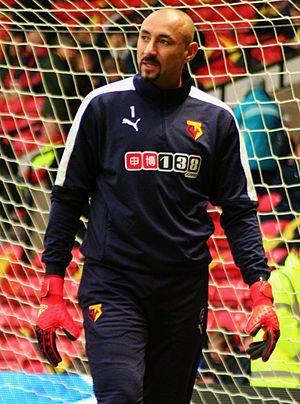
Heurelho da Silva Gomes, né le 15 février 1981 à João Pinheiro, est un footballeur brésilien, évoluant au poste de gardien de but au Watford FC.